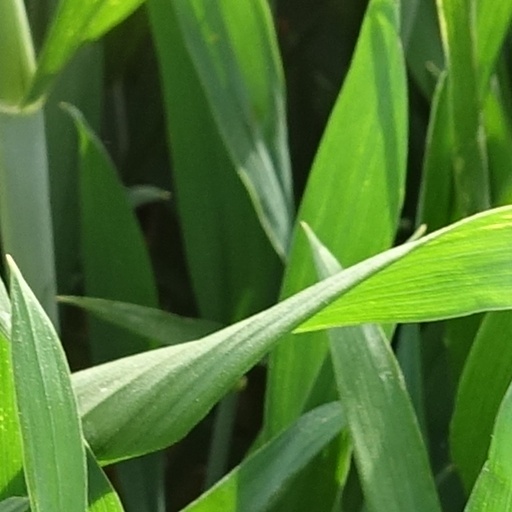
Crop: wheat